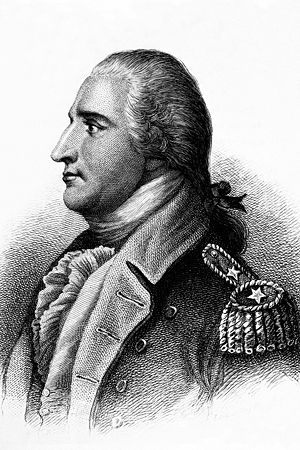
Saratogafelttoget / Felttoget / Burgoynes ekspedition starter (juni 1777)
General Benedict Arnold
Saratogafelttoget var en række slag i 1777 under den amerikanske uafhængighedskrig. Det drejede sig om kontrollen over Hudson-floden.